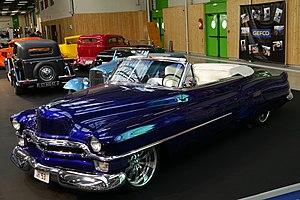
Automédon 2018
Automédon est un salon annuel consacré aux voitures et motos anciennes, et à leurs pièces détachées et accessoires, qui se tient le temps d'un week-end d'octobre au Parc des expositions de Paris-Le Bourget près de Paris. La manifestation reçoit, sur ses parkings extérieurs, les particuliers et clubs qui exposent plus de 2 000 voitures, des véhicules de collection anciens jusqu'aux Youngtimers.